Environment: real
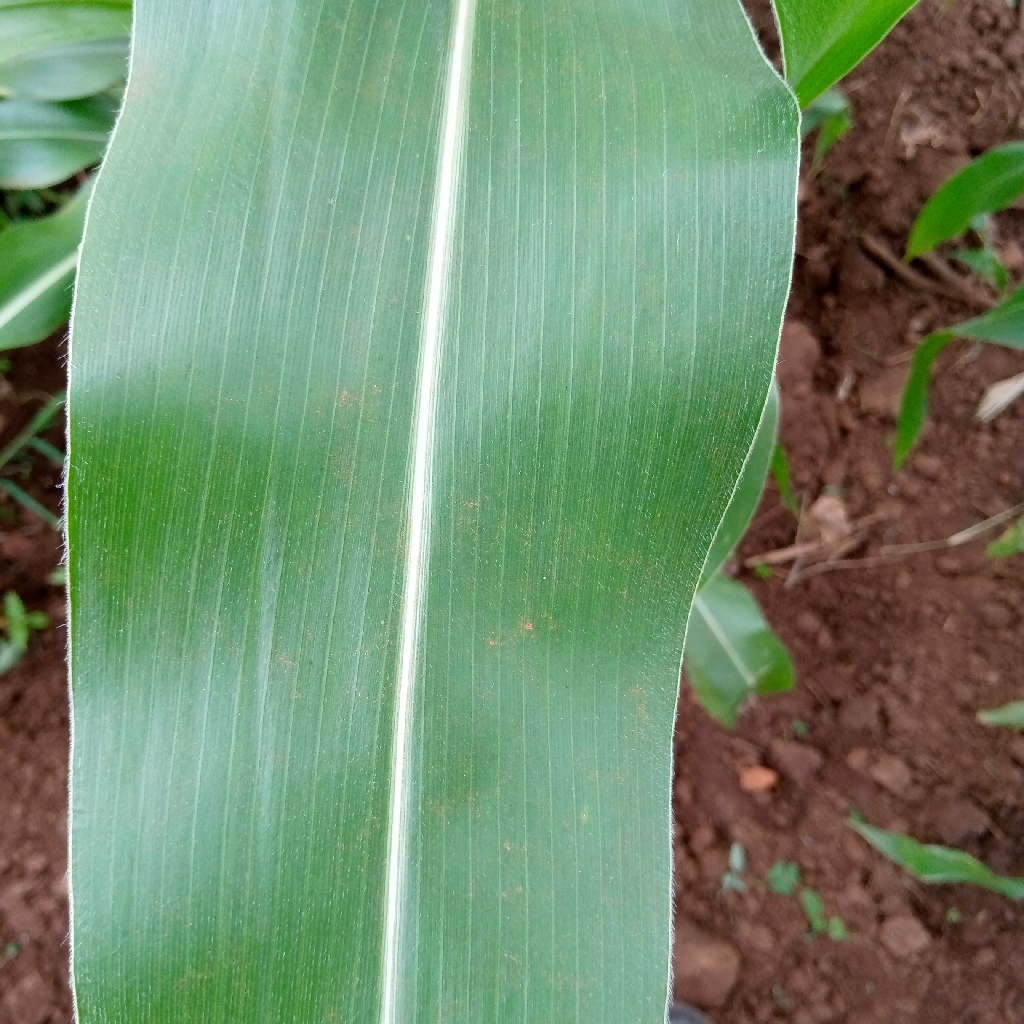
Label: healthy